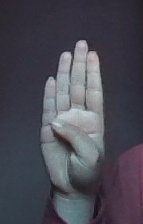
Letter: kaaf